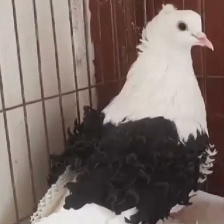
Species: FRILL BACK PIGEON
Scientific name: COLUMBA LIVIA DOMESTICA